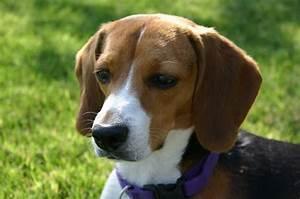
dog